Inceptio Technology

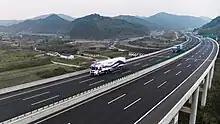
Inceptio's L3 Truck

As of 2023, the company claims that 600 trucks use their technology and that it expects the number to quadruple in 2024. On August 31, 2023, the company announced their autonomous trucks have driven over 50 million kilometers without any accidents on China's highways.